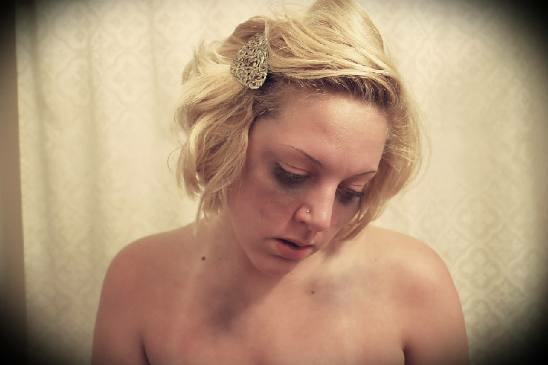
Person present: Yes